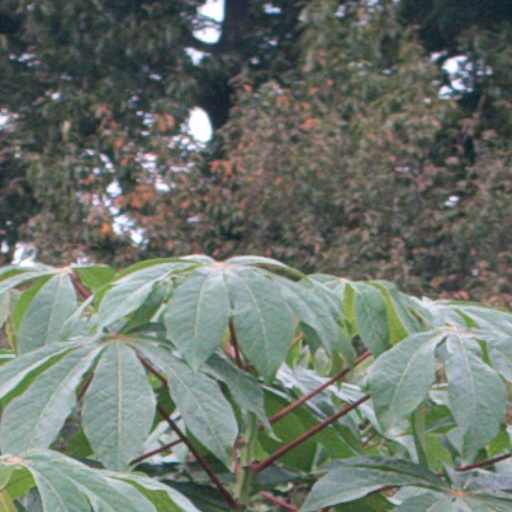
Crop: cassava